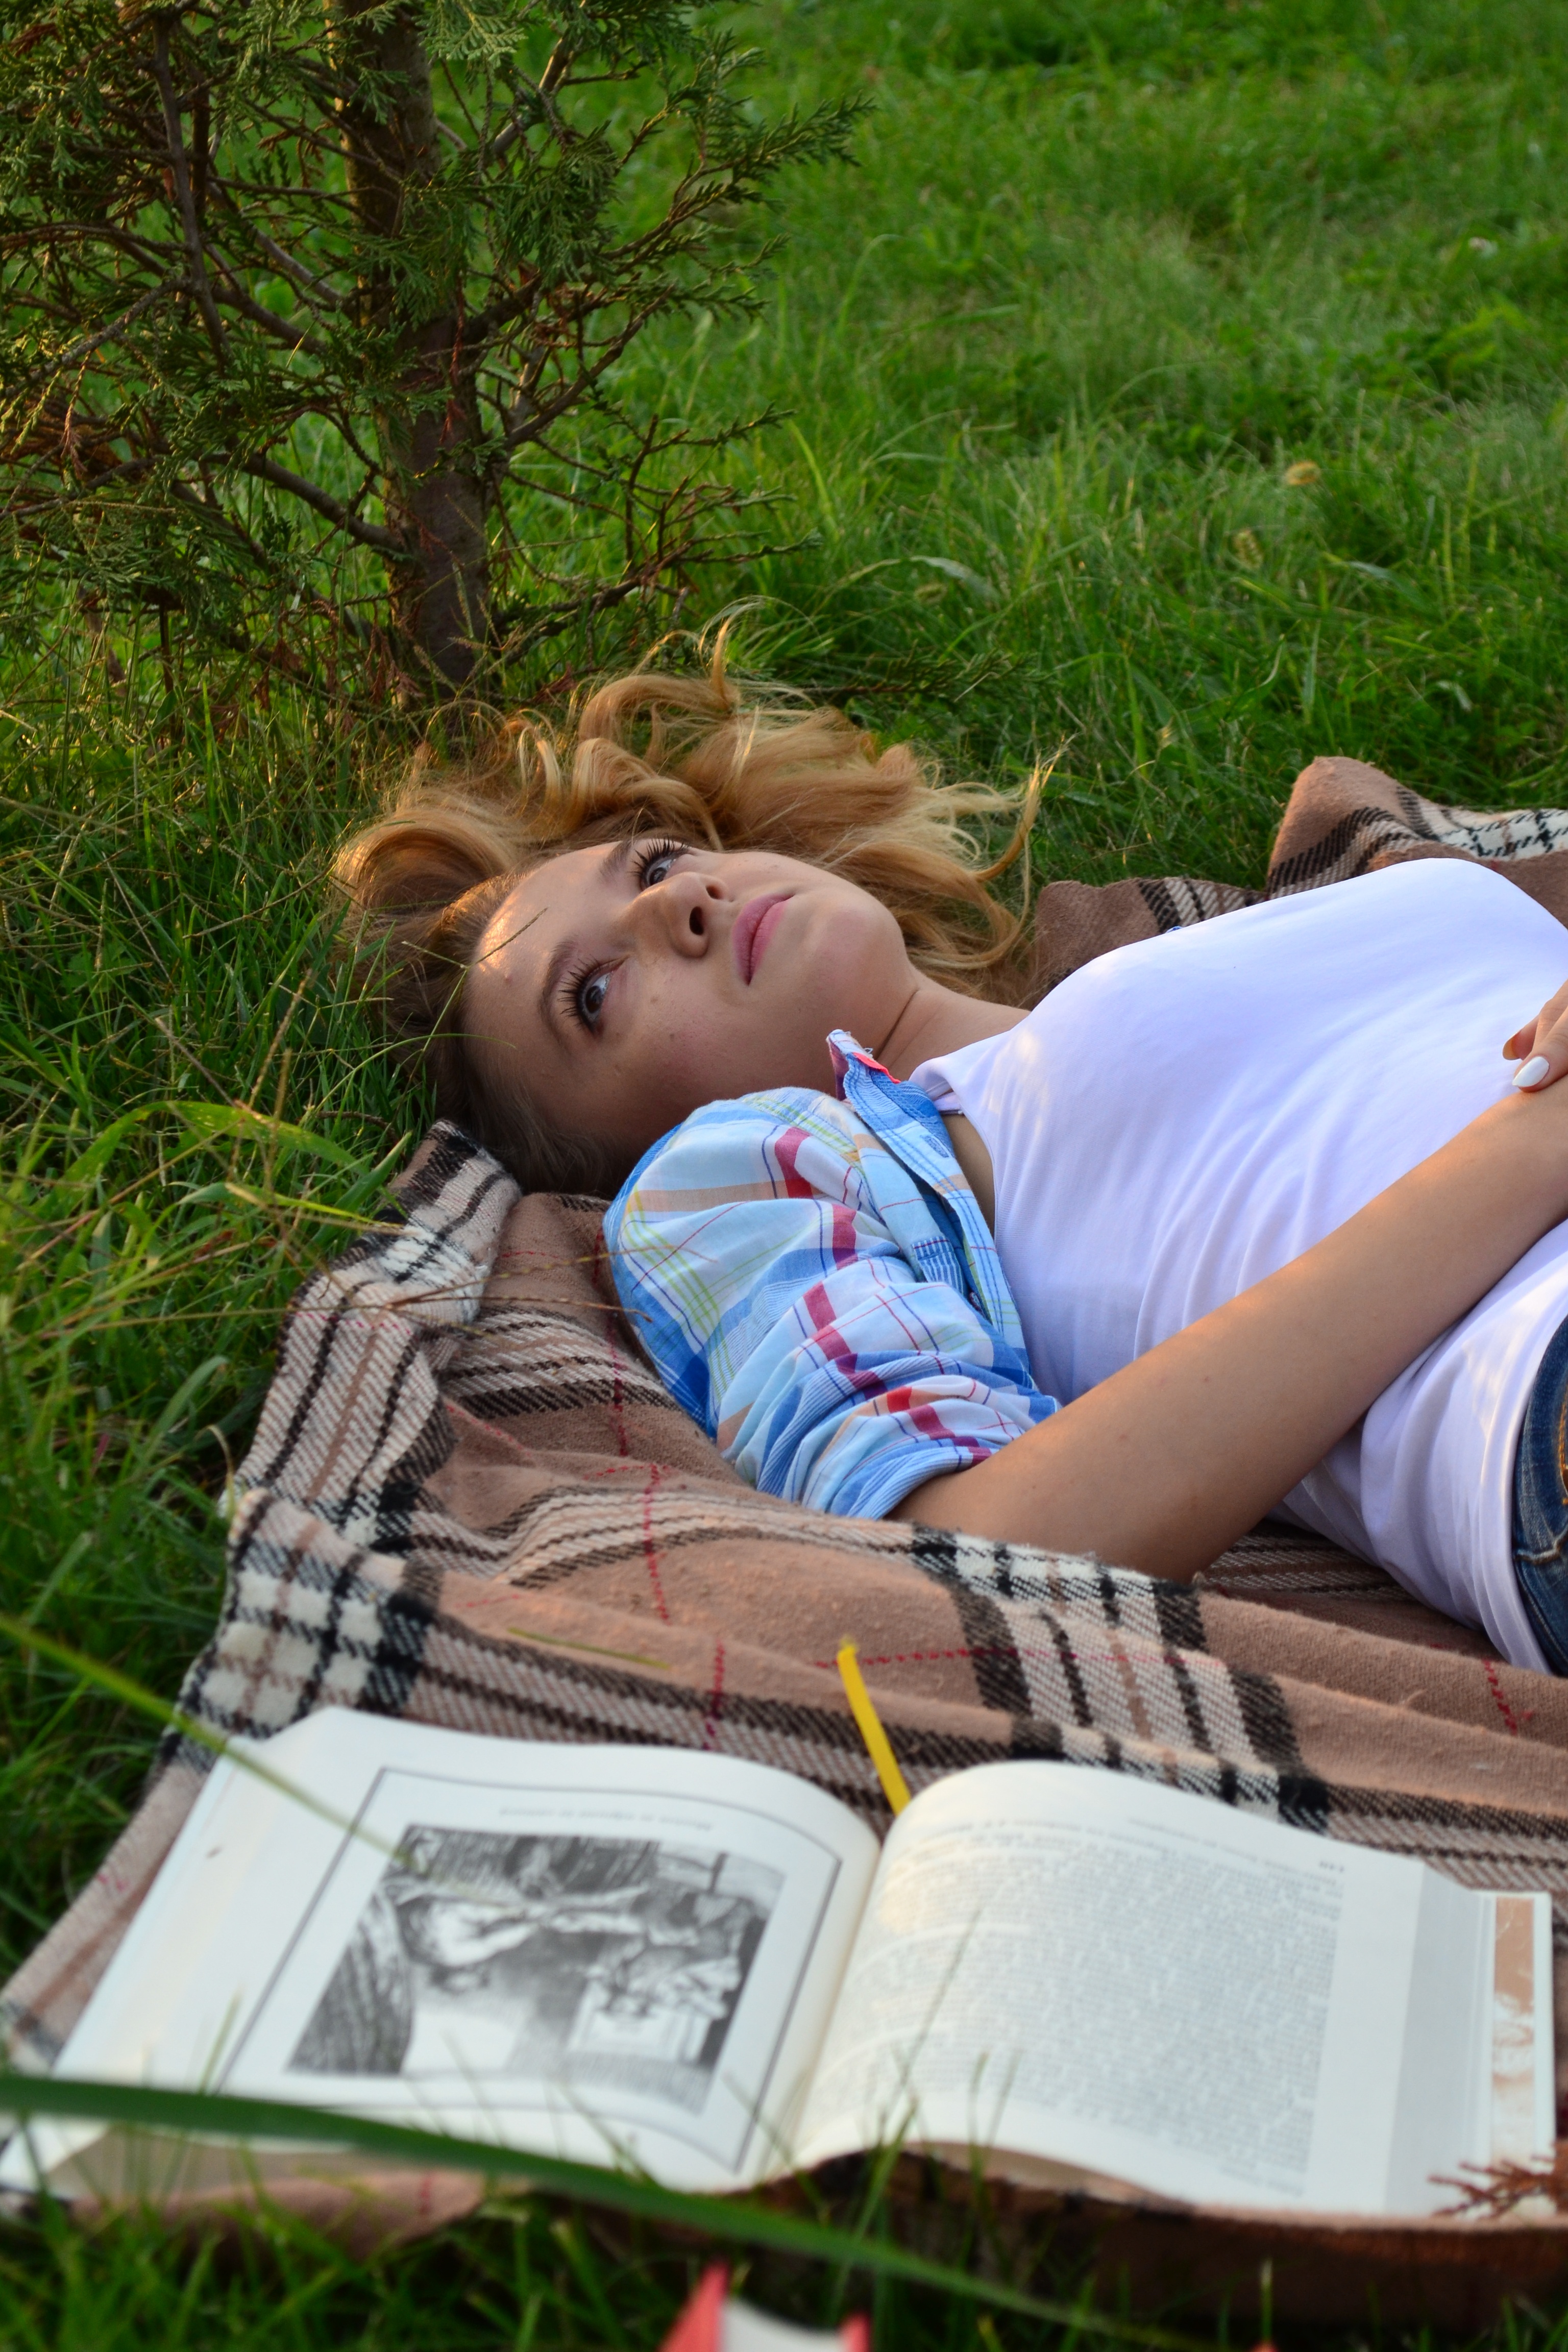
grass, book, person, people, play, reading, spring, green, sitting, child, leisure, blanket, picnic, dream, toddler, interaction, woma, human positions, human action